John Vincent Barry

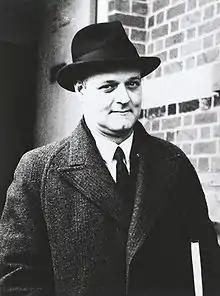

Sir John Vincent William Barry QC (13 June 1903 – 8 November 1969) was an Australian justice of the Supreme Court of Victoria, and an expert in criminology.